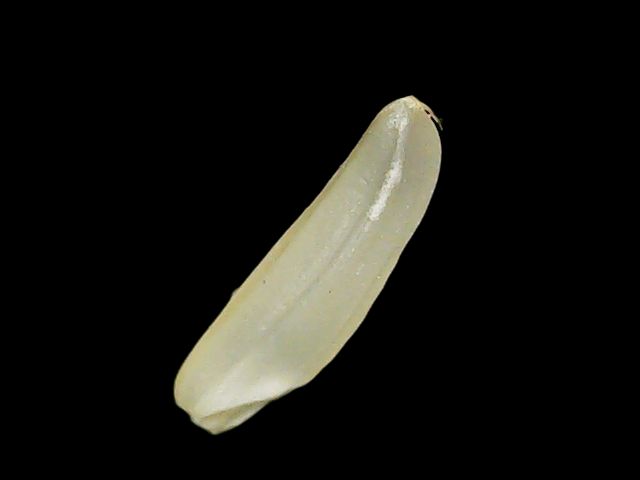
Rice variety: Binadhan25